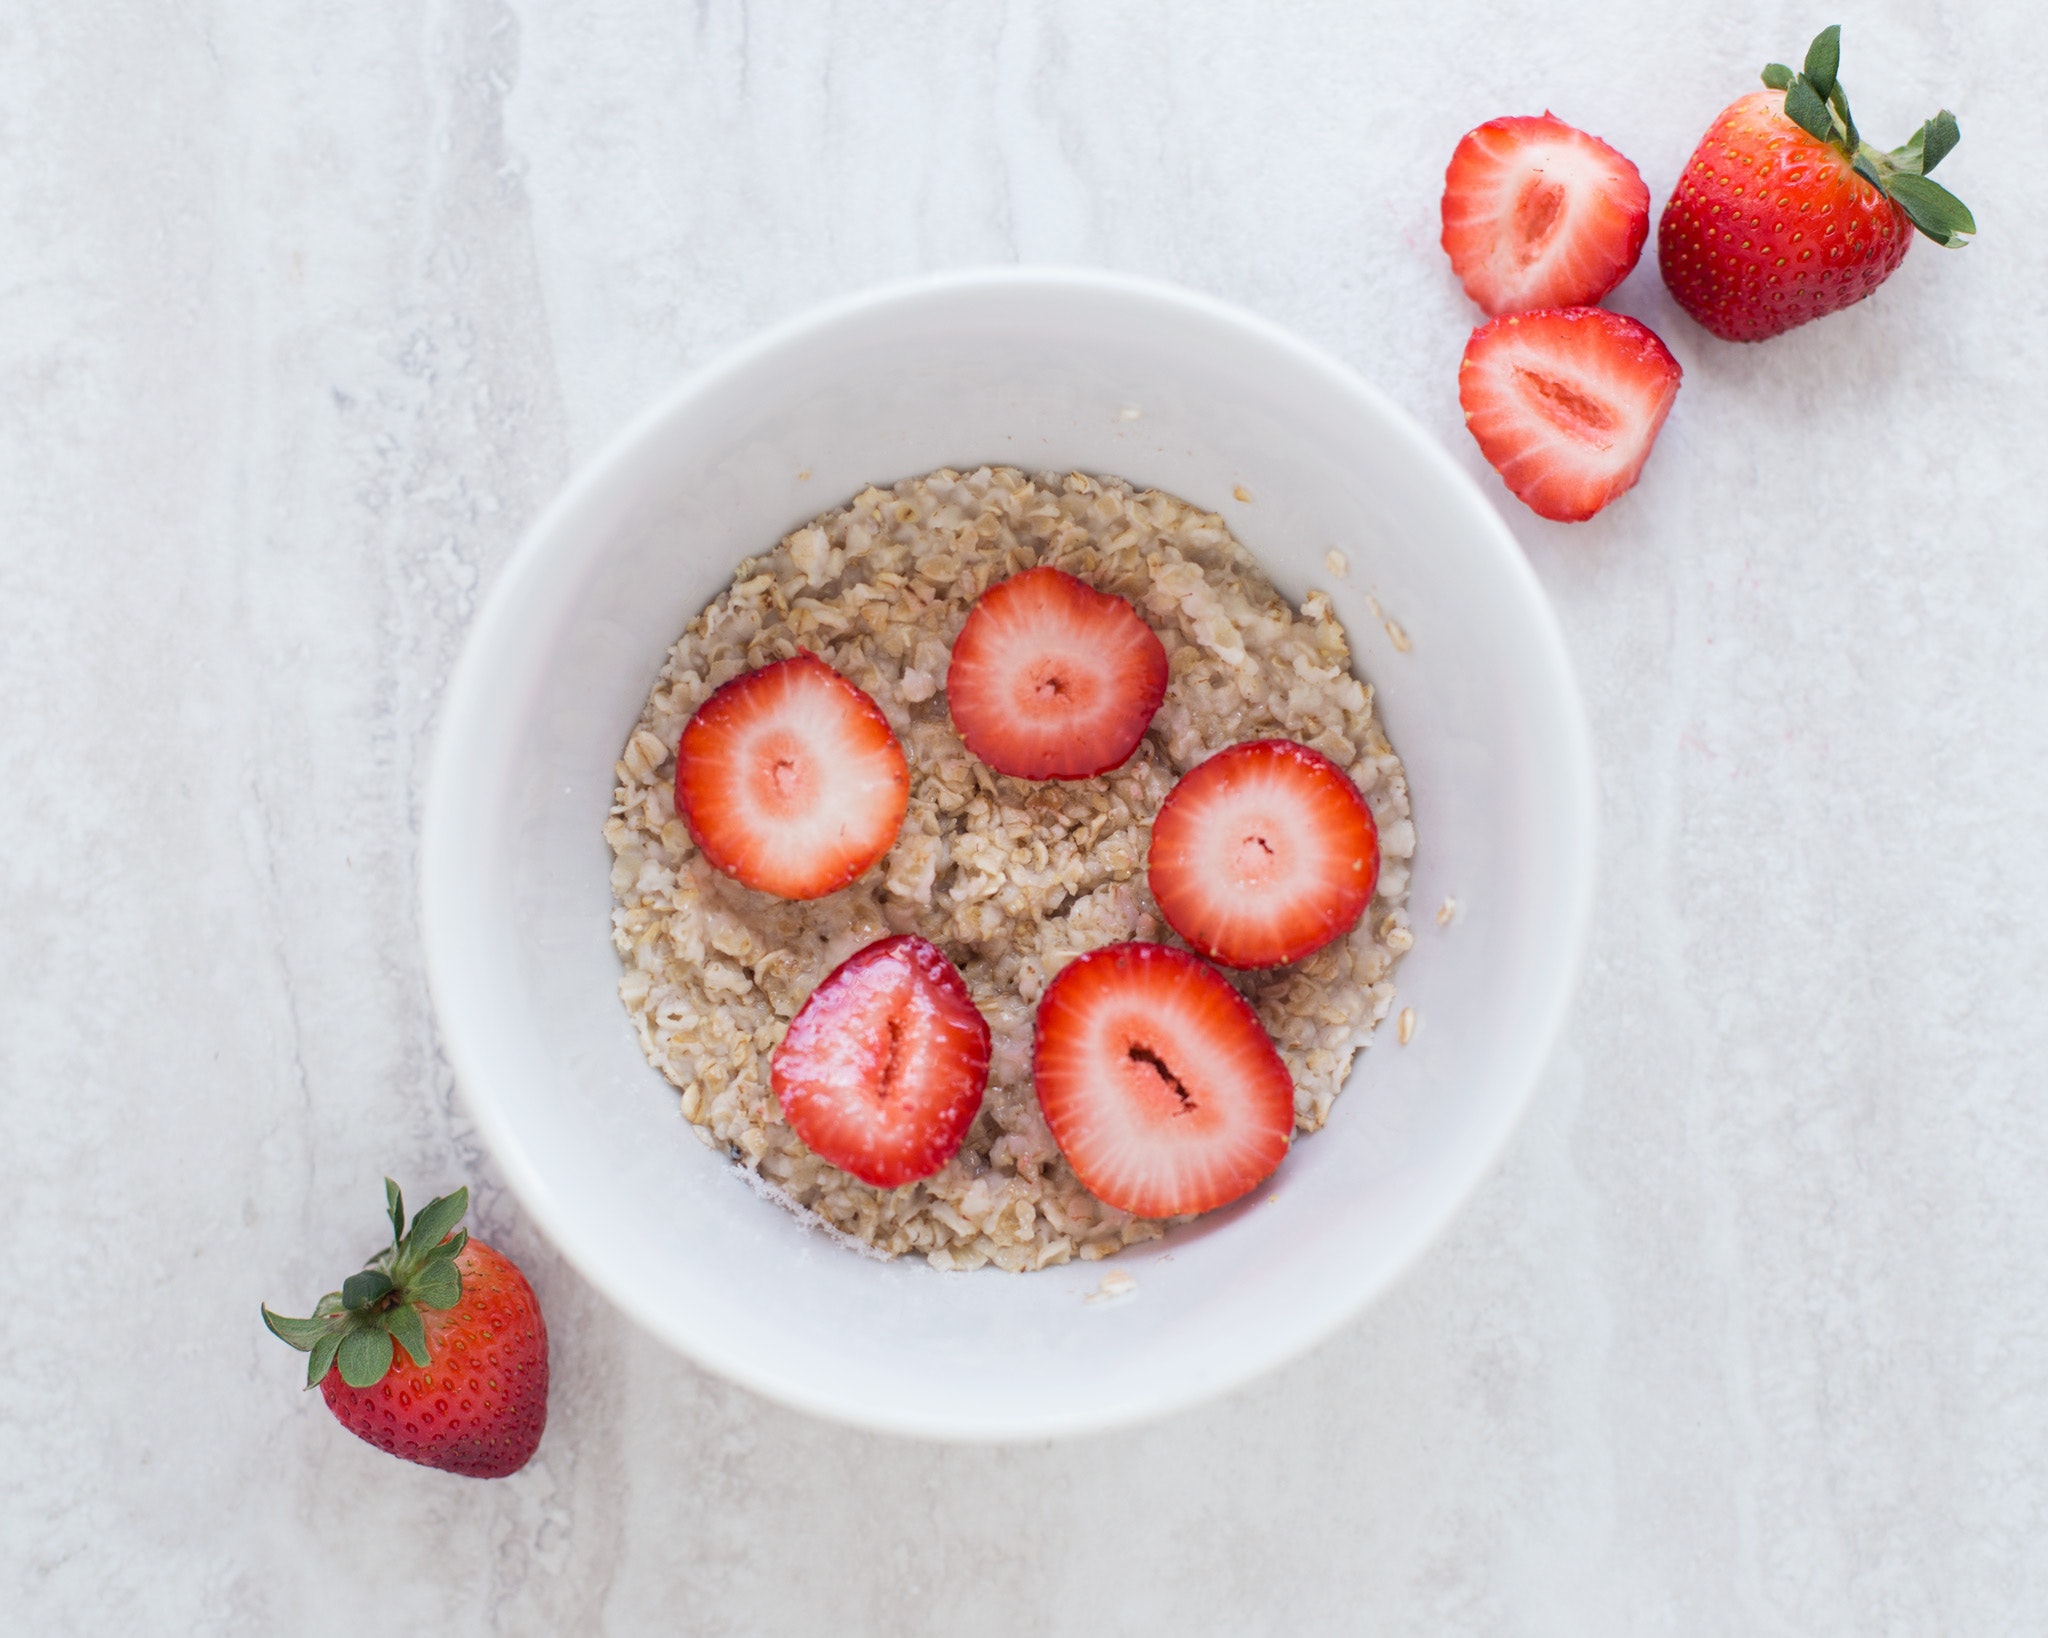
food, strawberry, strawberries, cuisine, superfood, dish, ingredient, fruit, vegetarian food, breakfast, produce, plant, meal, recipe, tableware